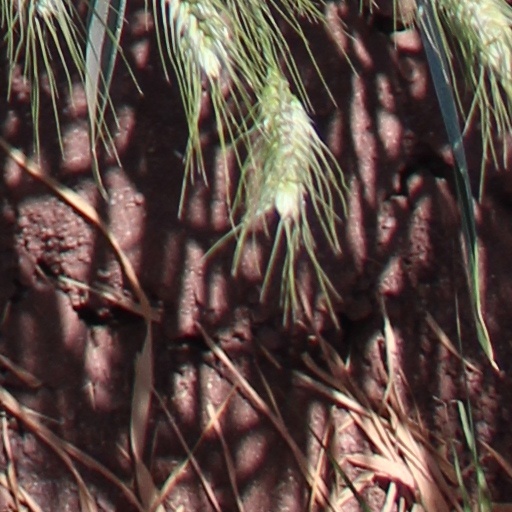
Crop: wheat